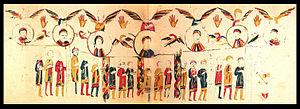
Illustration représentant une tapisserie découverte dans la châsse de Saint-Landry de Soignies
Soignies est une ville francophone de Belgique, située en Région wallonne, chef-lieu d'arrondissement en province de Hainaut. La ville de Soignies est une cité millénaire fondée au VIIᵉ siècle par Vincent Madelgaire. L'entité de Soignies est composée depuis la fusion des communes en 1977 des villages d'Horrues, de Naast, de Thieusies, de Casteau, de Neufvilles et de Chaussée-Notre-Dame-Louvignies. Soignies est considérée comme le centre européen de la pierre de taille.